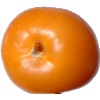
Label: Tomato Yellow 1